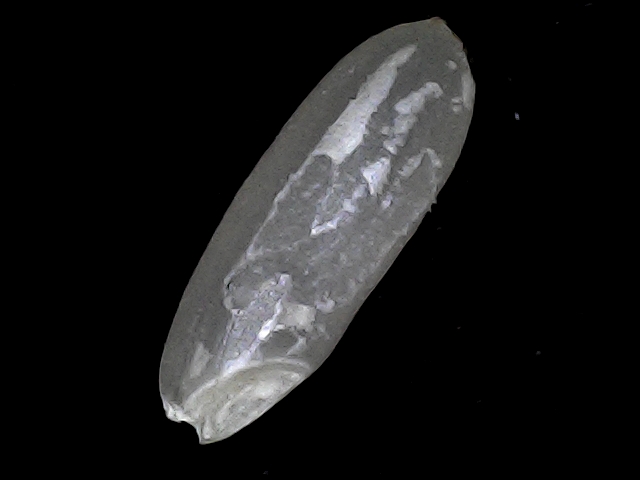
Rice variety: BRRI67